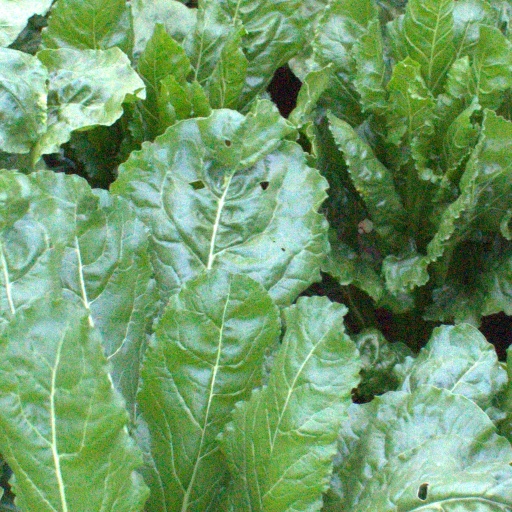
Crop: sugar beet